Mohammed Zahur Khayyam

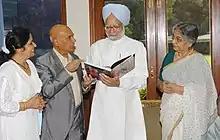
Music Director Khayyam presenting a book titled "Khayyam: The man, His Music" to the Prime Minister Dr. Manmohan Singh

He also composed non-film songs. Some of them include ""Paaon Padun Tore Shyam, Brij Mein Laut Chalo"" and ""Ghazab Kiya Tere Vaade Pe Aitbaar Kiya"". He also gave music for Meena Kumari's album, "I Write, I Recite" (1971) featuring the "nazms" written and sung by her.